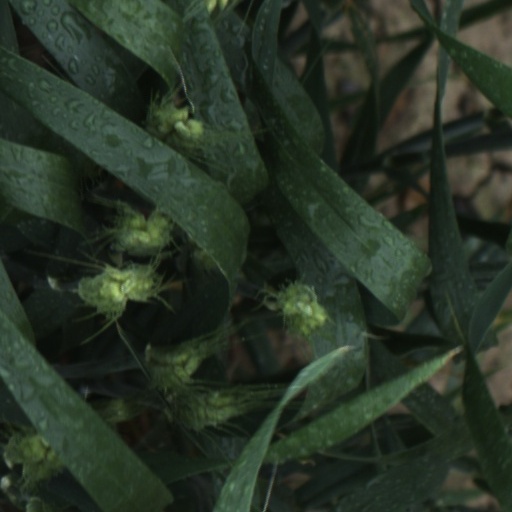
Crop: wheat